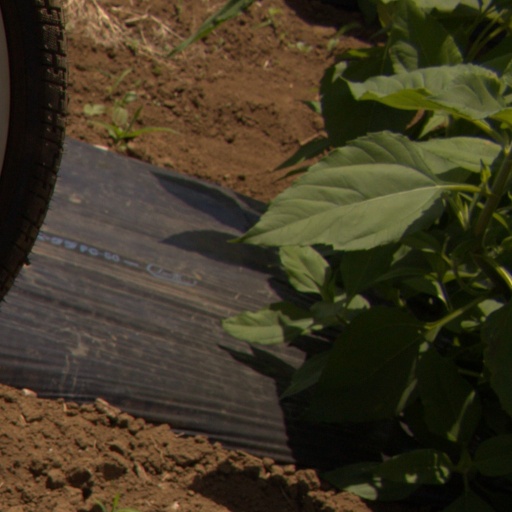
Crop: Jerusalem artichoke